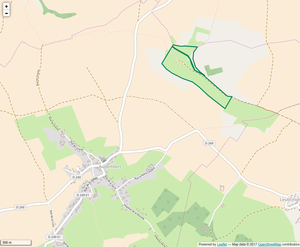
Périmètre de la RNR du Mont de Couple.
La réserve naturelle régionale du mont de Couple est une réserve naturelle régionale située dans les Hauts-de-France. Classée en 2011, elle occupe une surface de 13,6 hectares et protège un escarpement calcaire à quelques kilomètres du littoral de la Mer du Nord.